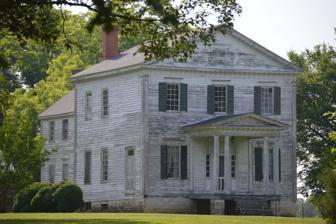
Building: Oakland (Airlie, North Carolina)
Country: United States of America
Year built: 1823
Historic house in North Carolina, United States United States historic place Oakland U.S. National Register of Historic Places Front and northern side Show map of North Carolina Show map of the United States Location At Airlie, NE corner of NC 4 and SR 1310, Airlie, North Carolina Coordinates 36°20′12″N 77°53′5″W / 36.33667°N 77.88472°W / 36.33667; -77.88472 Area 9 acres (3.6 ha) Built 1823 ( 1823 ) Architectural style Federal NRHP reference No. 73001346 Added to NRHP July 2, 1973 Oakland is a historic plantation house located at Airlie , Halifax County, North Carolina . It was built in 1823, and is a two-story, three bay by three bay, Federal -style frame dwelling.  It has a temple-form and pedimented gable front facade. It was listed on the National Register of Historic Places in 1973. References